Andrew G. Reid

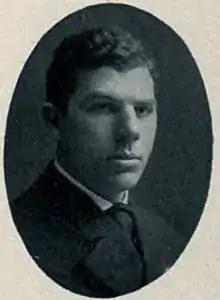

Andrew Graham Reid (May 24, 1878 – July 6, 1941) was an American college football player, coach, and official, athletics administrator, professor of mathematics, businessman, and lawyer. He played football for the University of Michigan's 1901 "Point-a-Minute" team. He was the head football coach and athletic director at Monmouth College in Illinois from 1907 to 1909. He also served as a football official in Big Ten Conference football games.